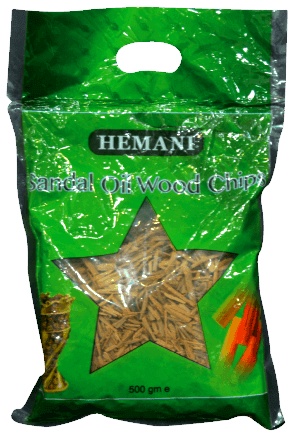
Sandal Chips 500gm
Brand: Hemani
Hemani Sandal Chips 500gmHemani Sandal Chips 500gm
Category: Health & Beauty > Personal Care > Cosmetics > Cosmetic Tools